Garuda (2004 film)

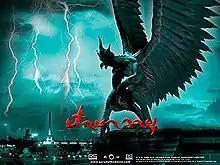
Thai poster

Garuda is a 2004 Thai "kaiju" film directed by Monthon Arayangkoon.